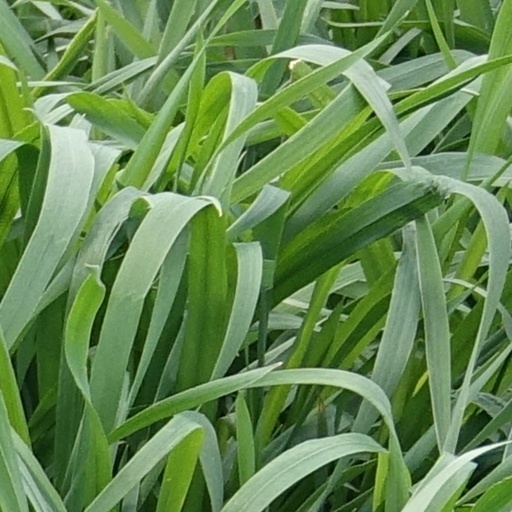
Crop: wheat